Poverty in North Korea

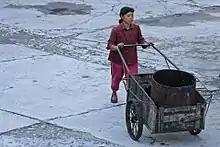
Poverty in North Korea

Poverty in North Korea is extensive, though reliable statistics are hard to come by due to lack of reliable research, pervasive censorship and extensive media manipulation in North Korea.